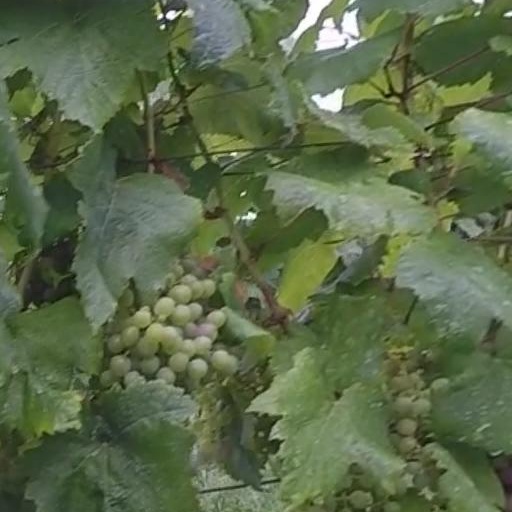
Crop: grape